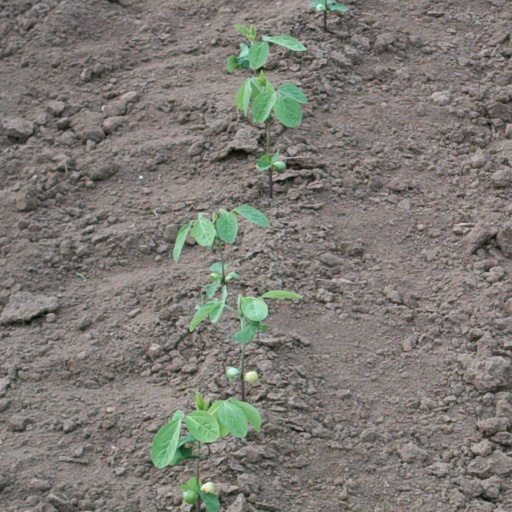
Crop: soybean